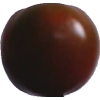
Label: tomato_maroon